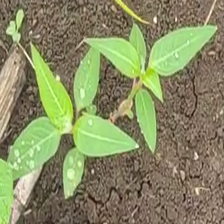
Weed species: Moti_dudhi(Euphorbia_geneculata_L)